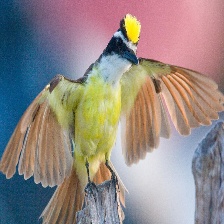
Species: GREAT KISKADEE
Scientific name: PITANGUS SULPHURATUS